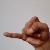
The image shows a hand gesture representing the letter 'J' in Indian Sign Language.